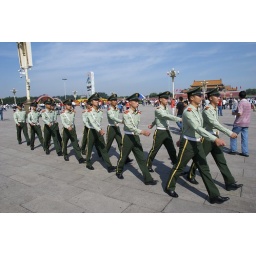
Beijing marchers under clear blue sky!